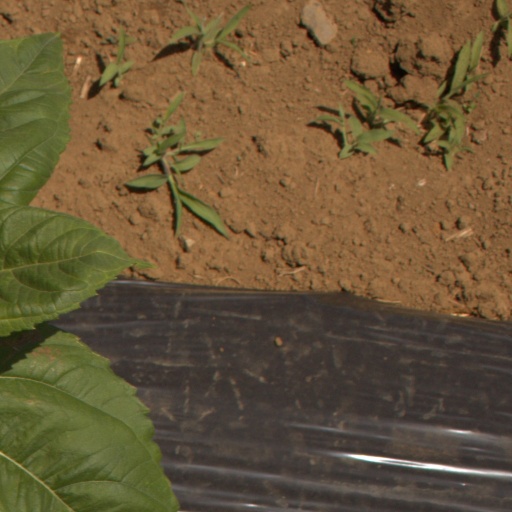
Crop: Jerusalem artichoke